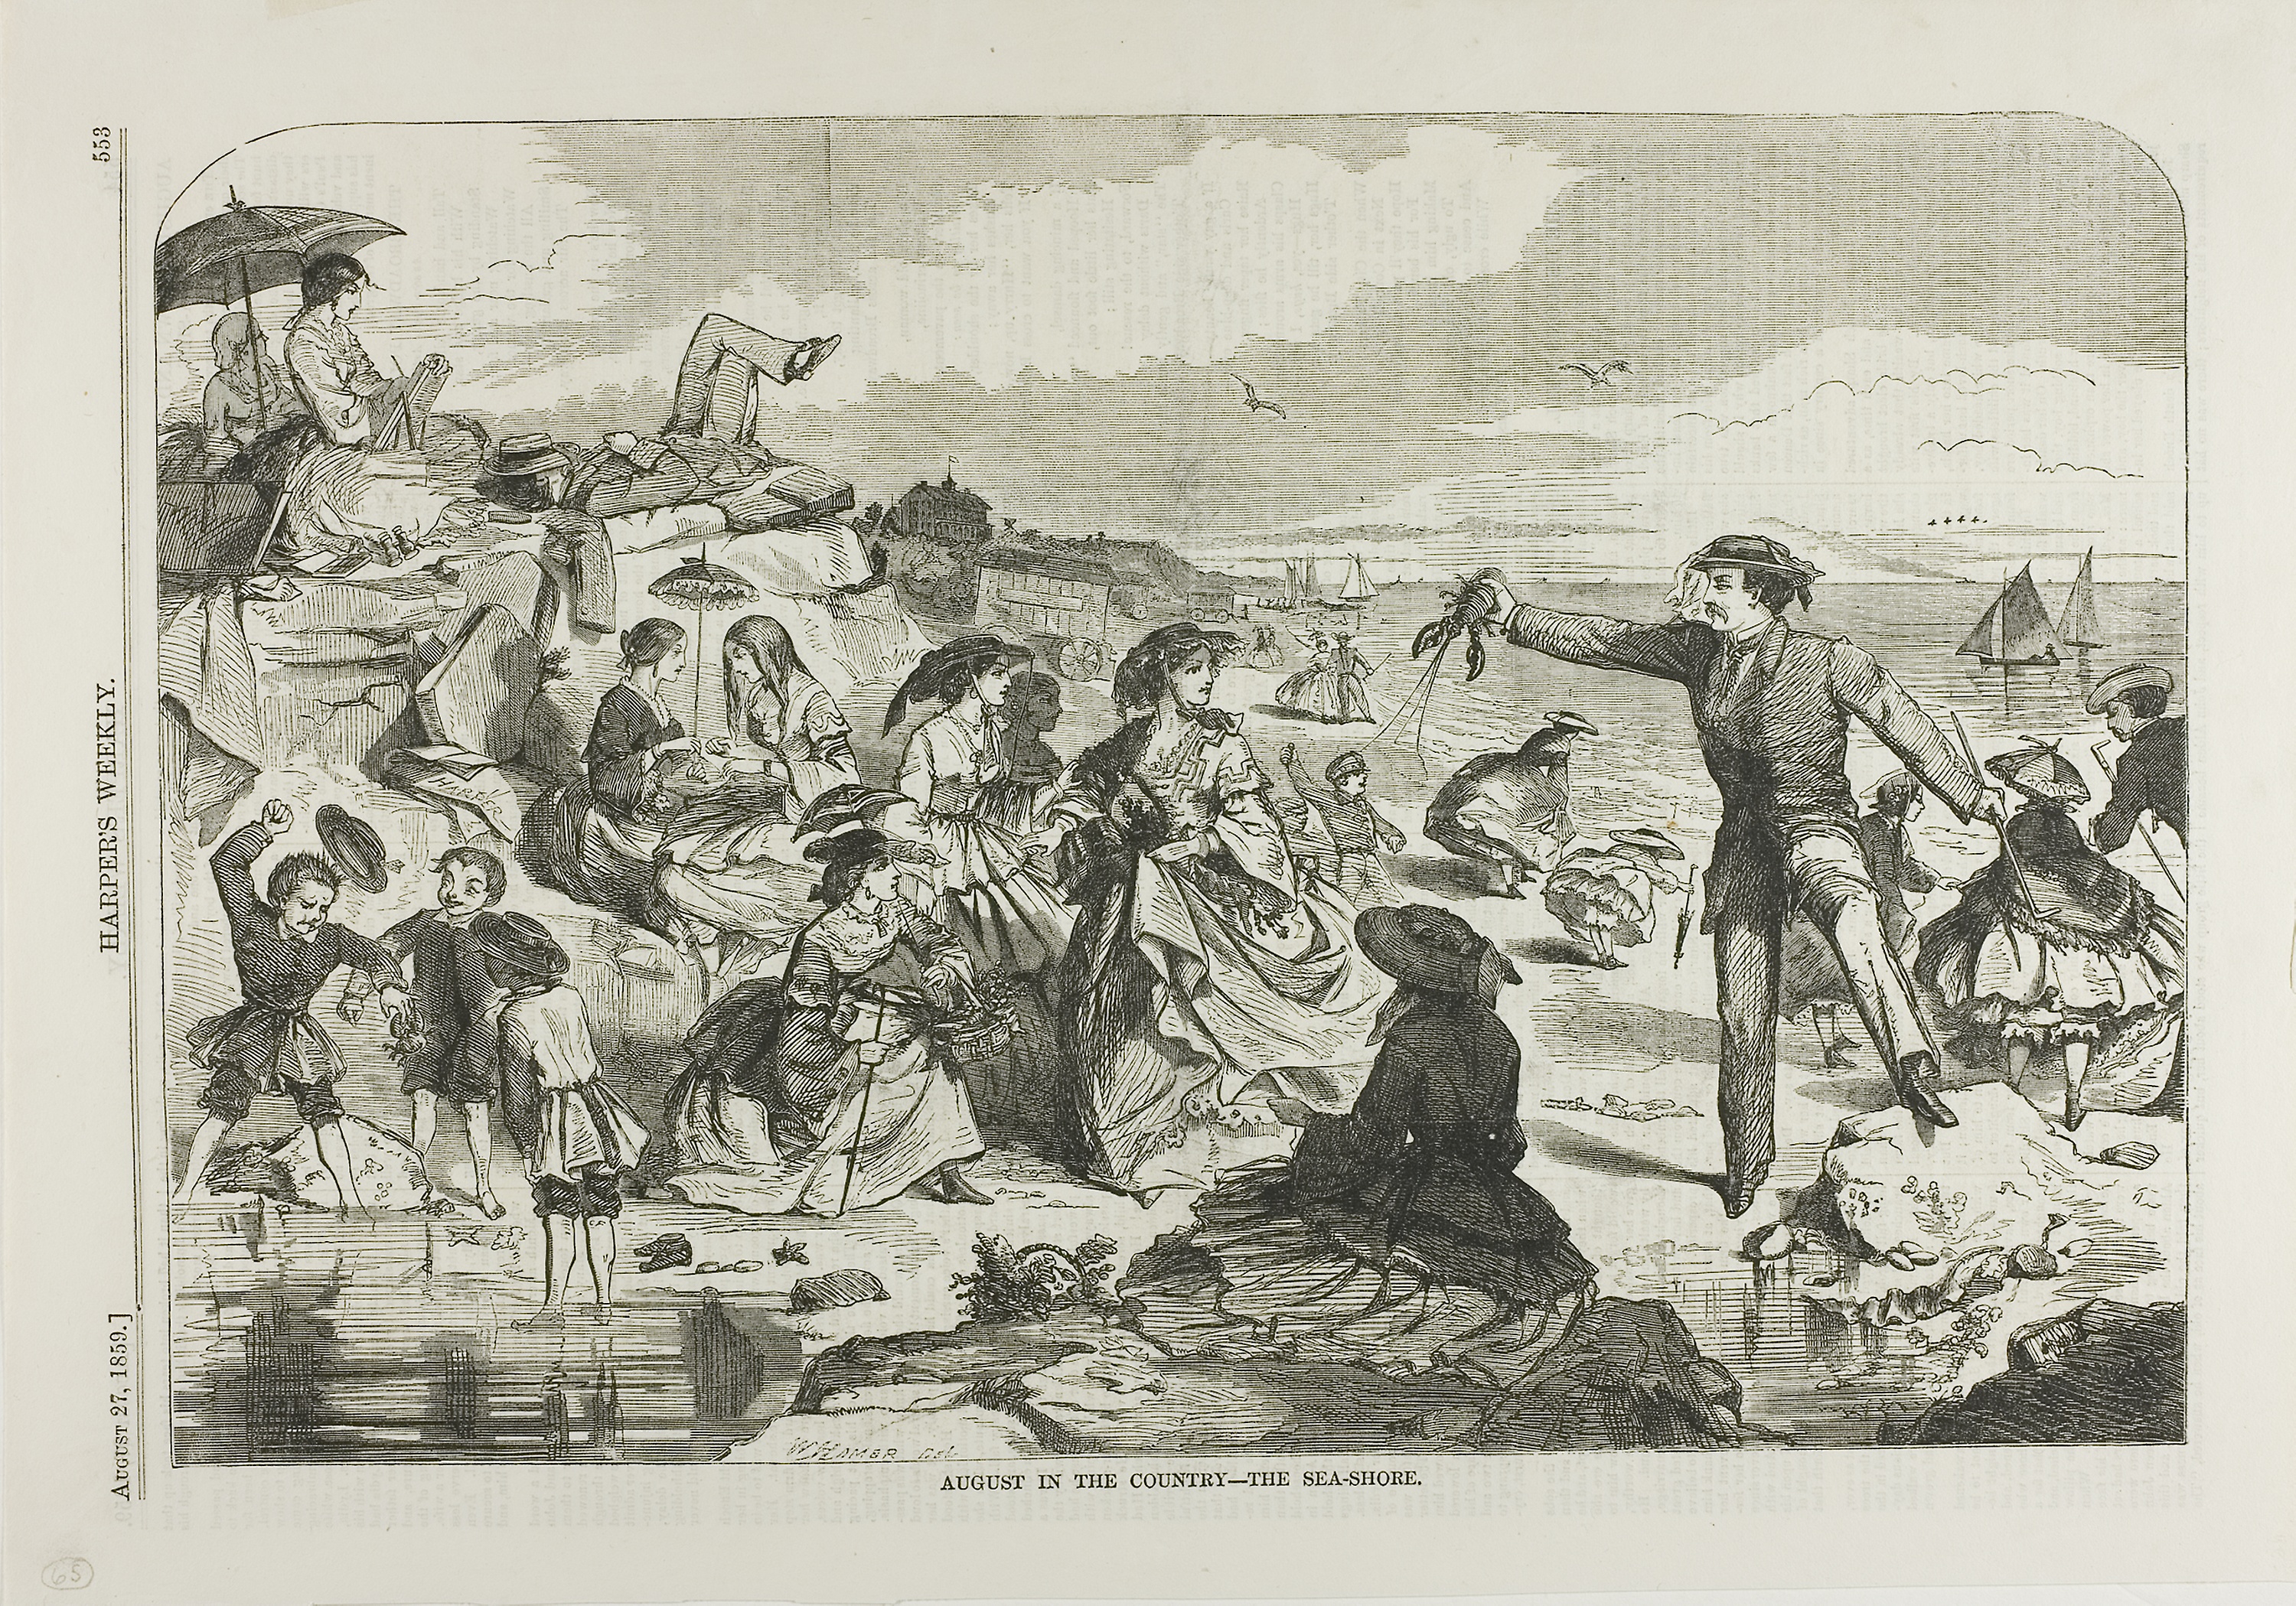
history, art, black and white, illustration, artwork, visual arts